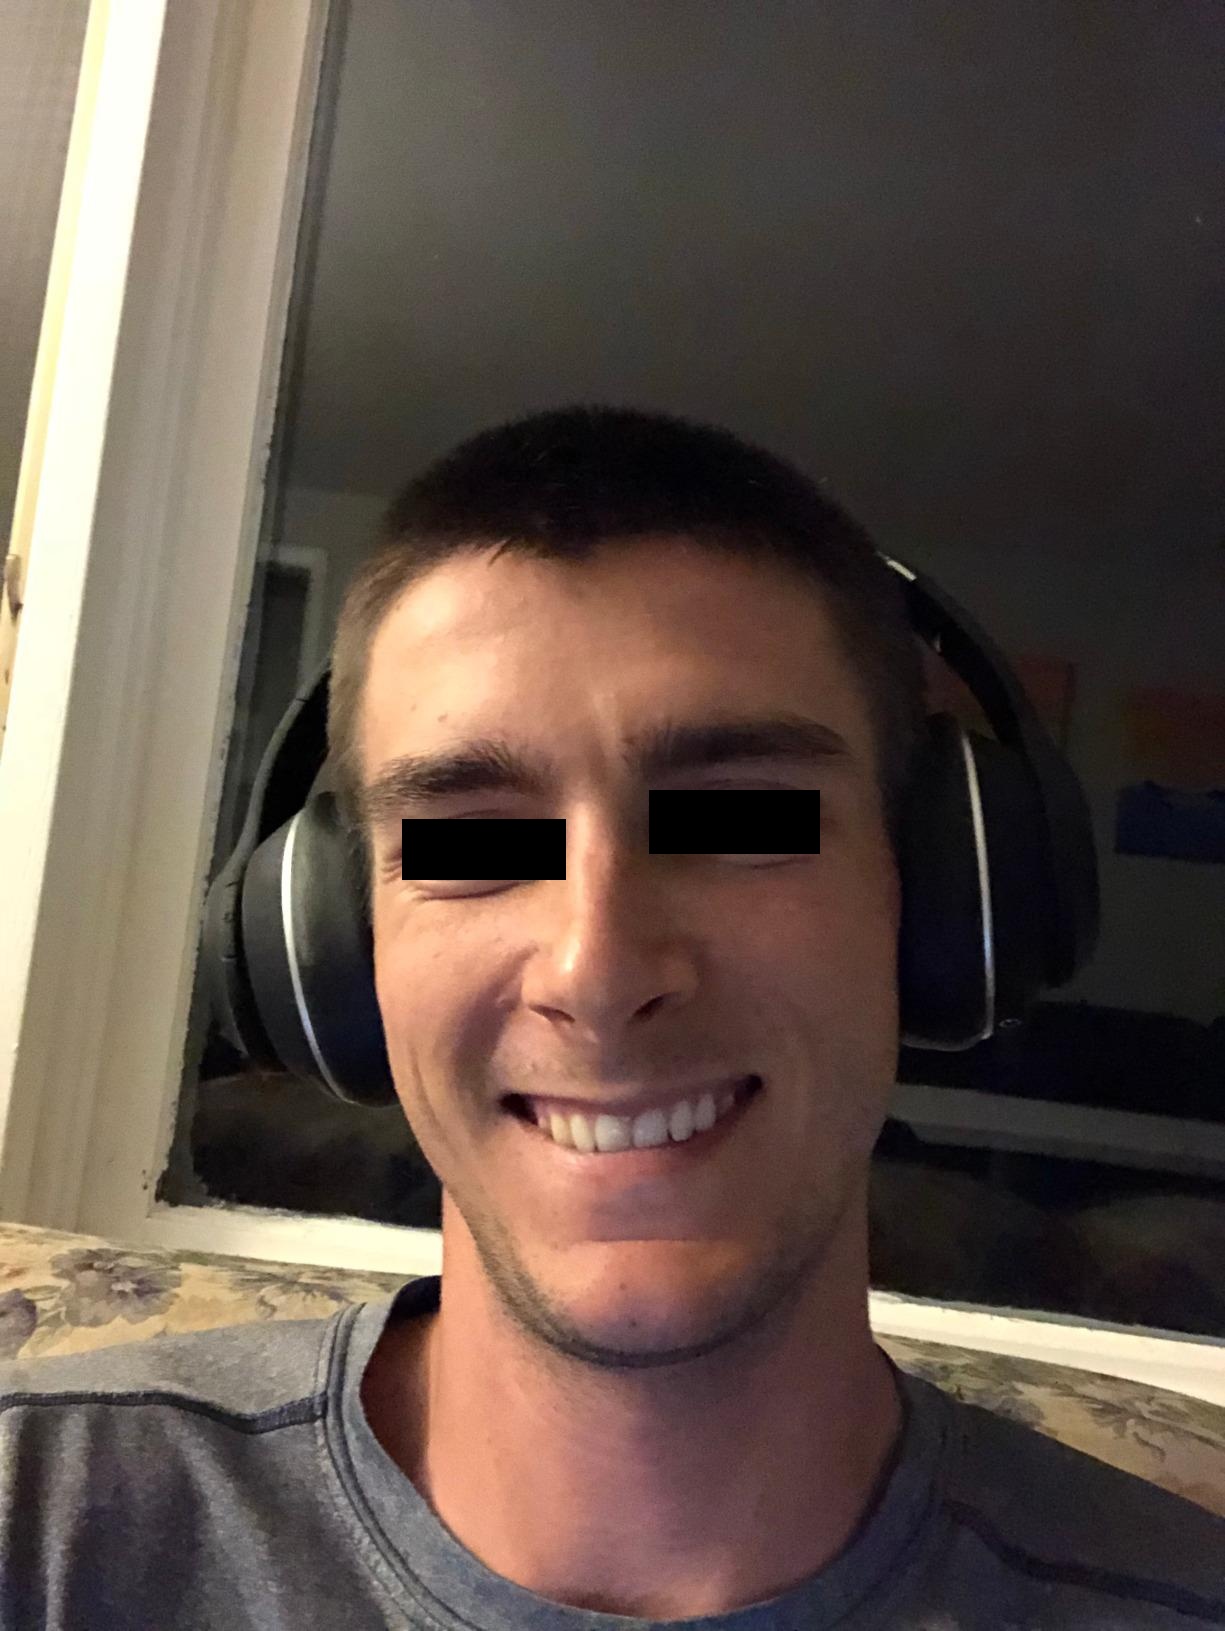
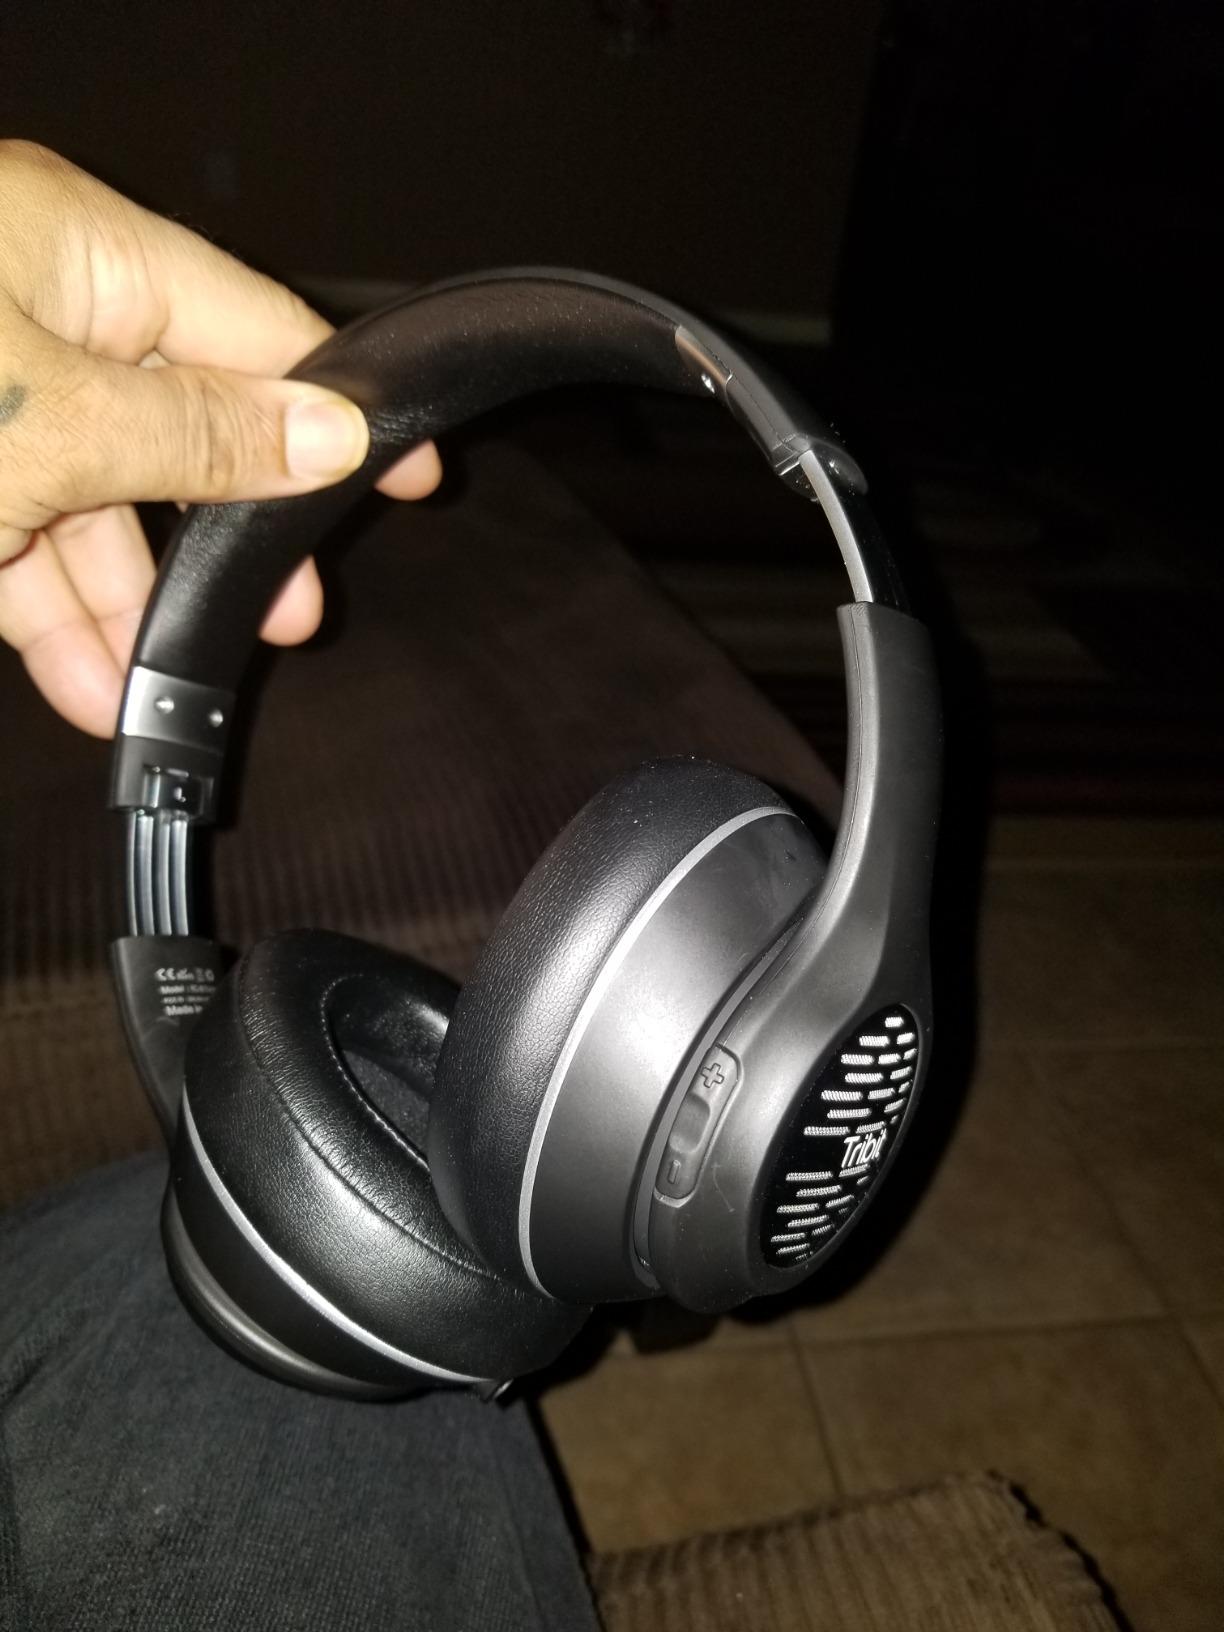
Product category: headphones
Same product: yes